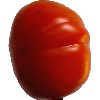
Label: Tomato 1